4th Lowland Brigade, Royal Field Artillery

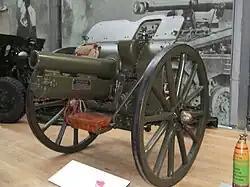
4.5-inch howitzer preserved at the Royal Artillery Museum.

The troops who had been evacuated from Gallipoli were progressively shipped to Egypt, where they were reinforced and re-equipped. 1/IV Lowland Bde, now commanded by Lt-Col G.S. Simpson (pre-war commander of 4th Glasgow Bty), rejoined 52nd (L) Division at Cairo on 11 January 1916. In March it moved to Kantara, where the division was moving into No 3 Section of the Suez Canal defences.